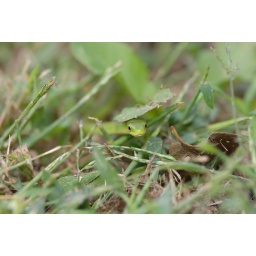
A small green snake crawling through grass and peeking under a leaf.